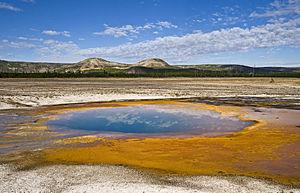
Opal Pool est une source d'eau chaude située dans le Midway Geyser Basin du Parc national de Yellowstone, dans le Wyoming. Opal Pool a généralement une température d'environ 56 °C. Bien qu'habituellement active comme source chaude, Opal Pool est considérée comme un geyser de type fontaine.